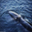
Label: whale